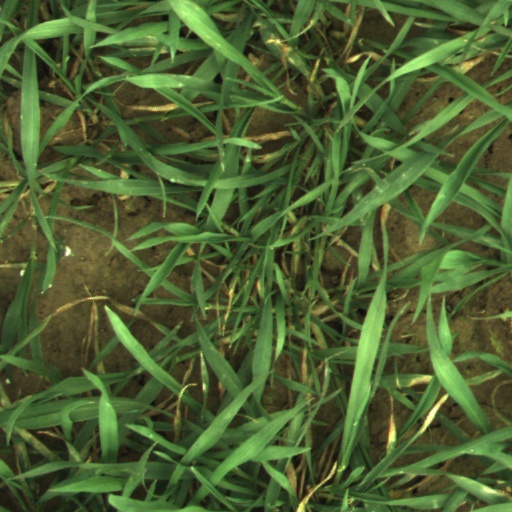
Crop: wheat